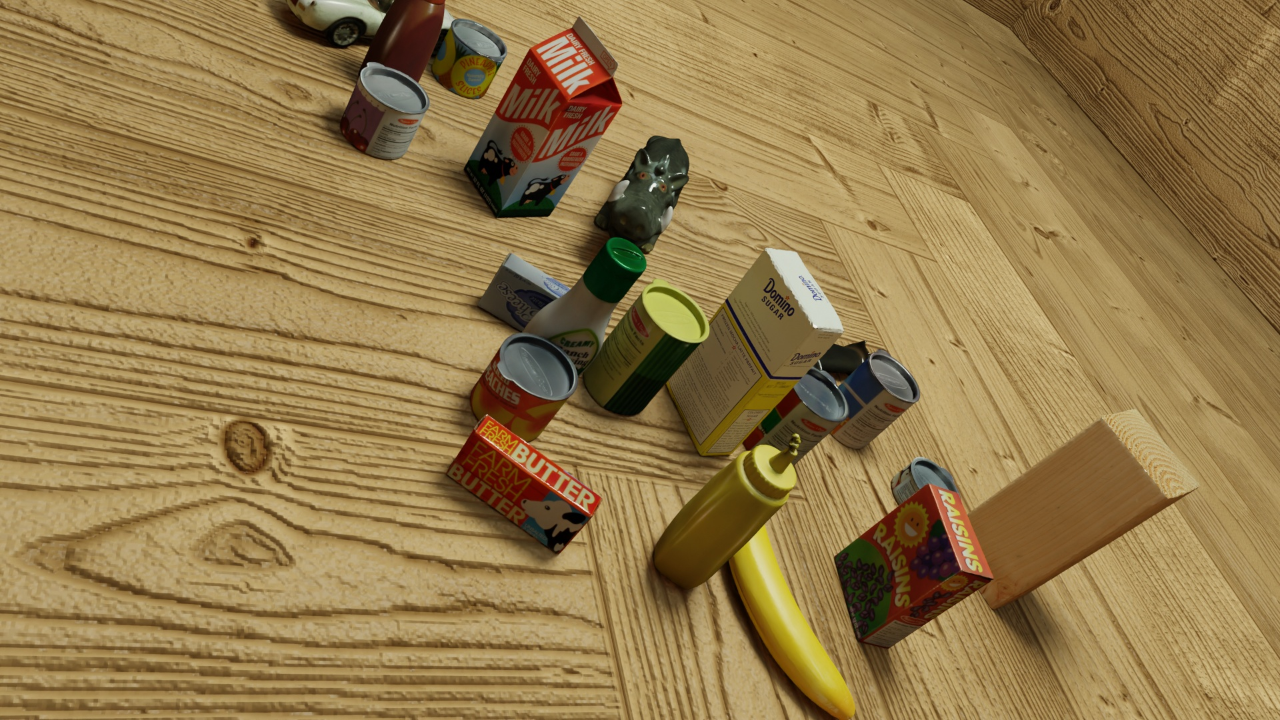
Question:
What are the five normalized (x, y) points between 0 and 1 in the image that outline the grasp plane for the cylindrical can of sliced mushrooms? Your answer should be as Grasp center: [], Left finger base: [], Right finger base: [], Left finger tip: [], Right finger tip: [].
Answer: Grasp center: [0.75, 0.661111], Left finger base: [0.782031, 0.691667], Right finger base: [0.715625, 0.629167], Left finger tip: [0.747656, 0.730556], Right finger tip: [0.68125, 0.670833]